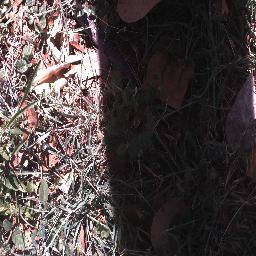
Label: negative